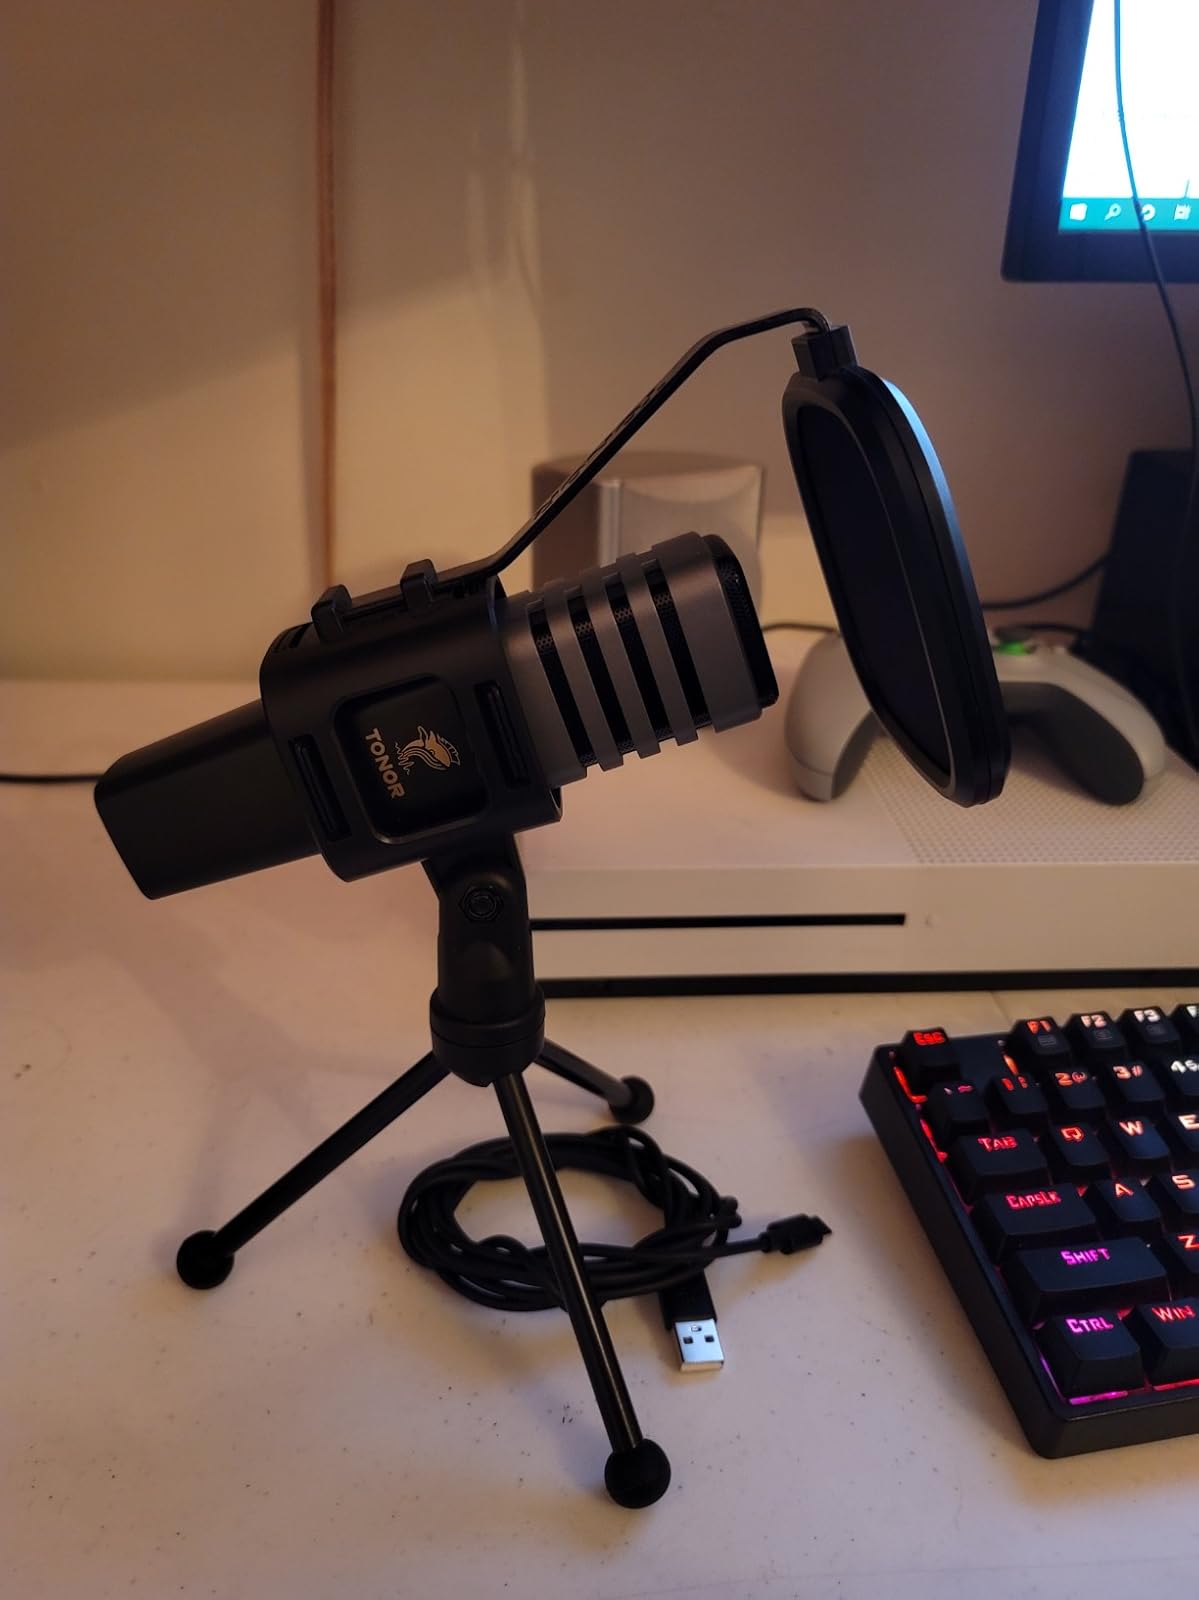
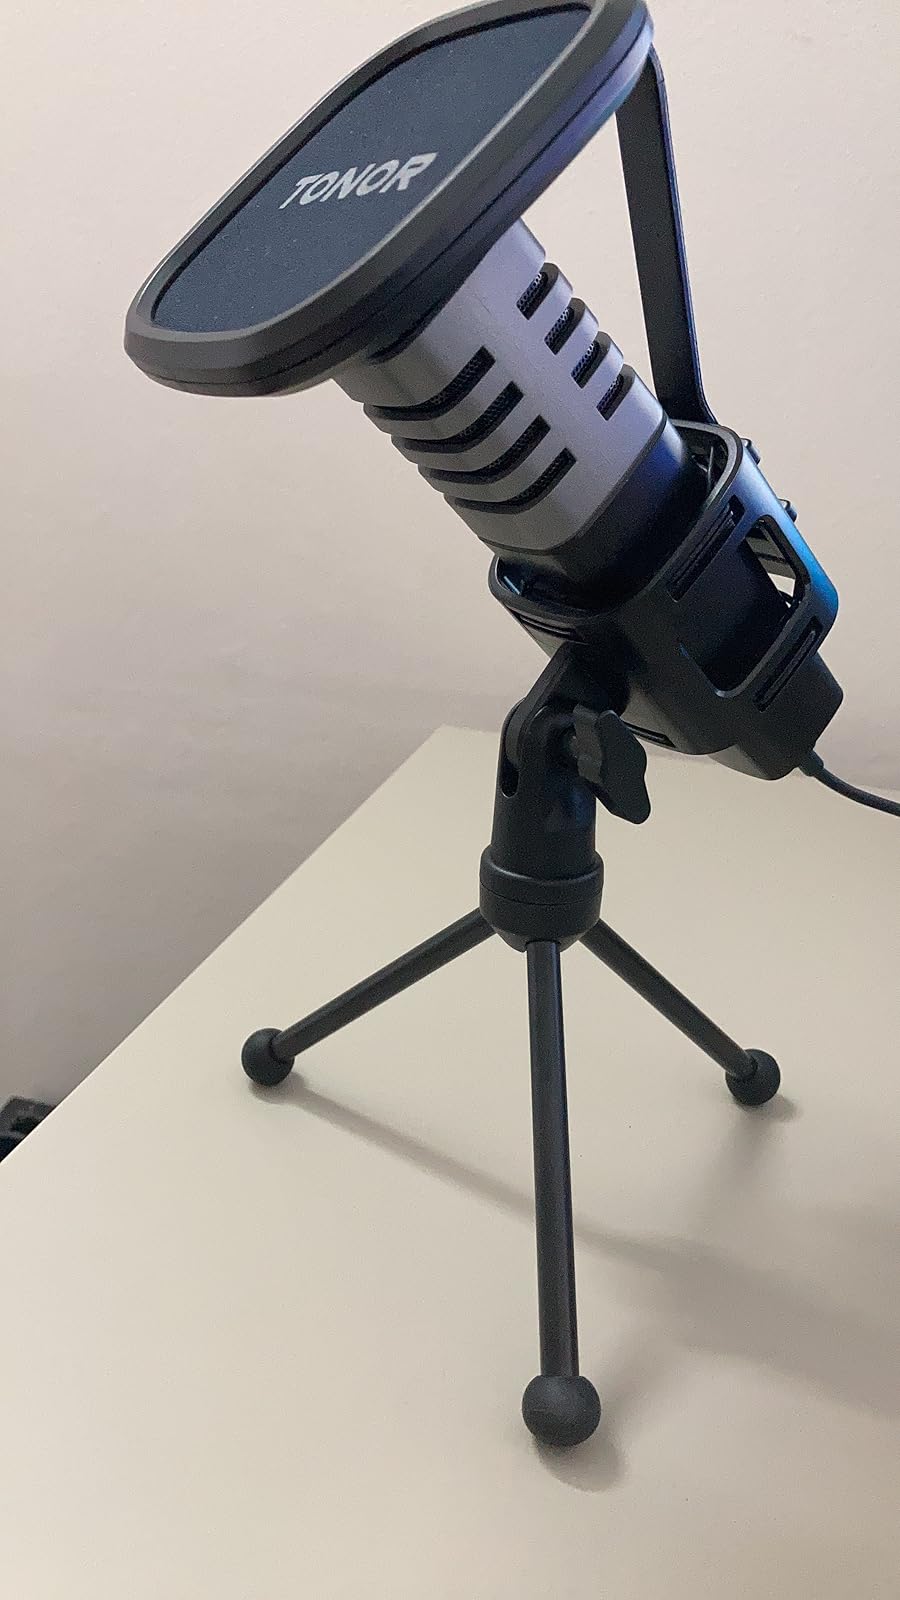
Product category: microphone
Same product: yes